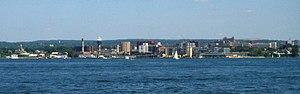
La ville d’Érié est le siège du comté d’Érié, dans le Commonwealth de Pennsylvanie, sur les côtes du lac Érié, aux États-Unis. Sa population s’élevait à 101 786 habitants lors du recensement de 2010, estimée à 97 369 habitants en 2017.